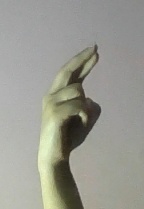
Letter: zay